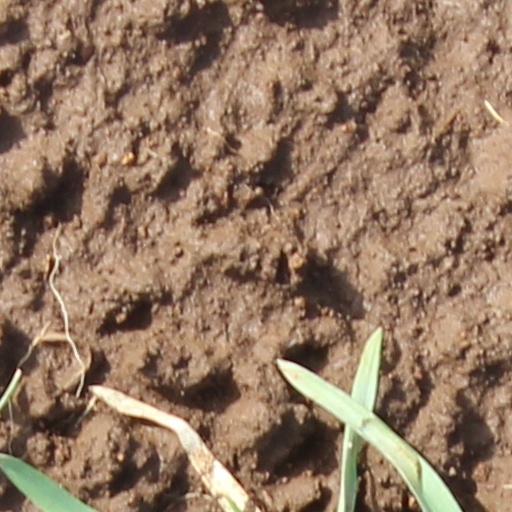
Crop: wheat